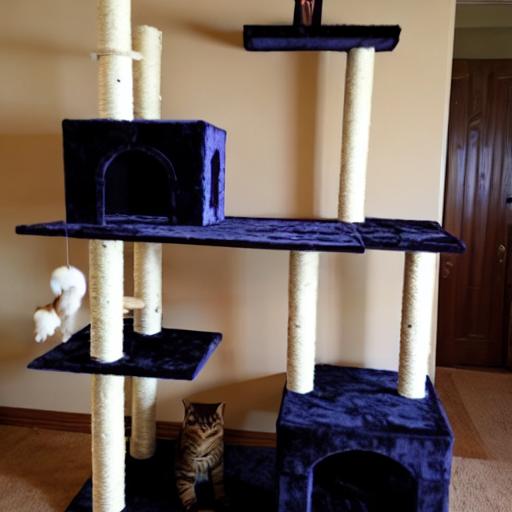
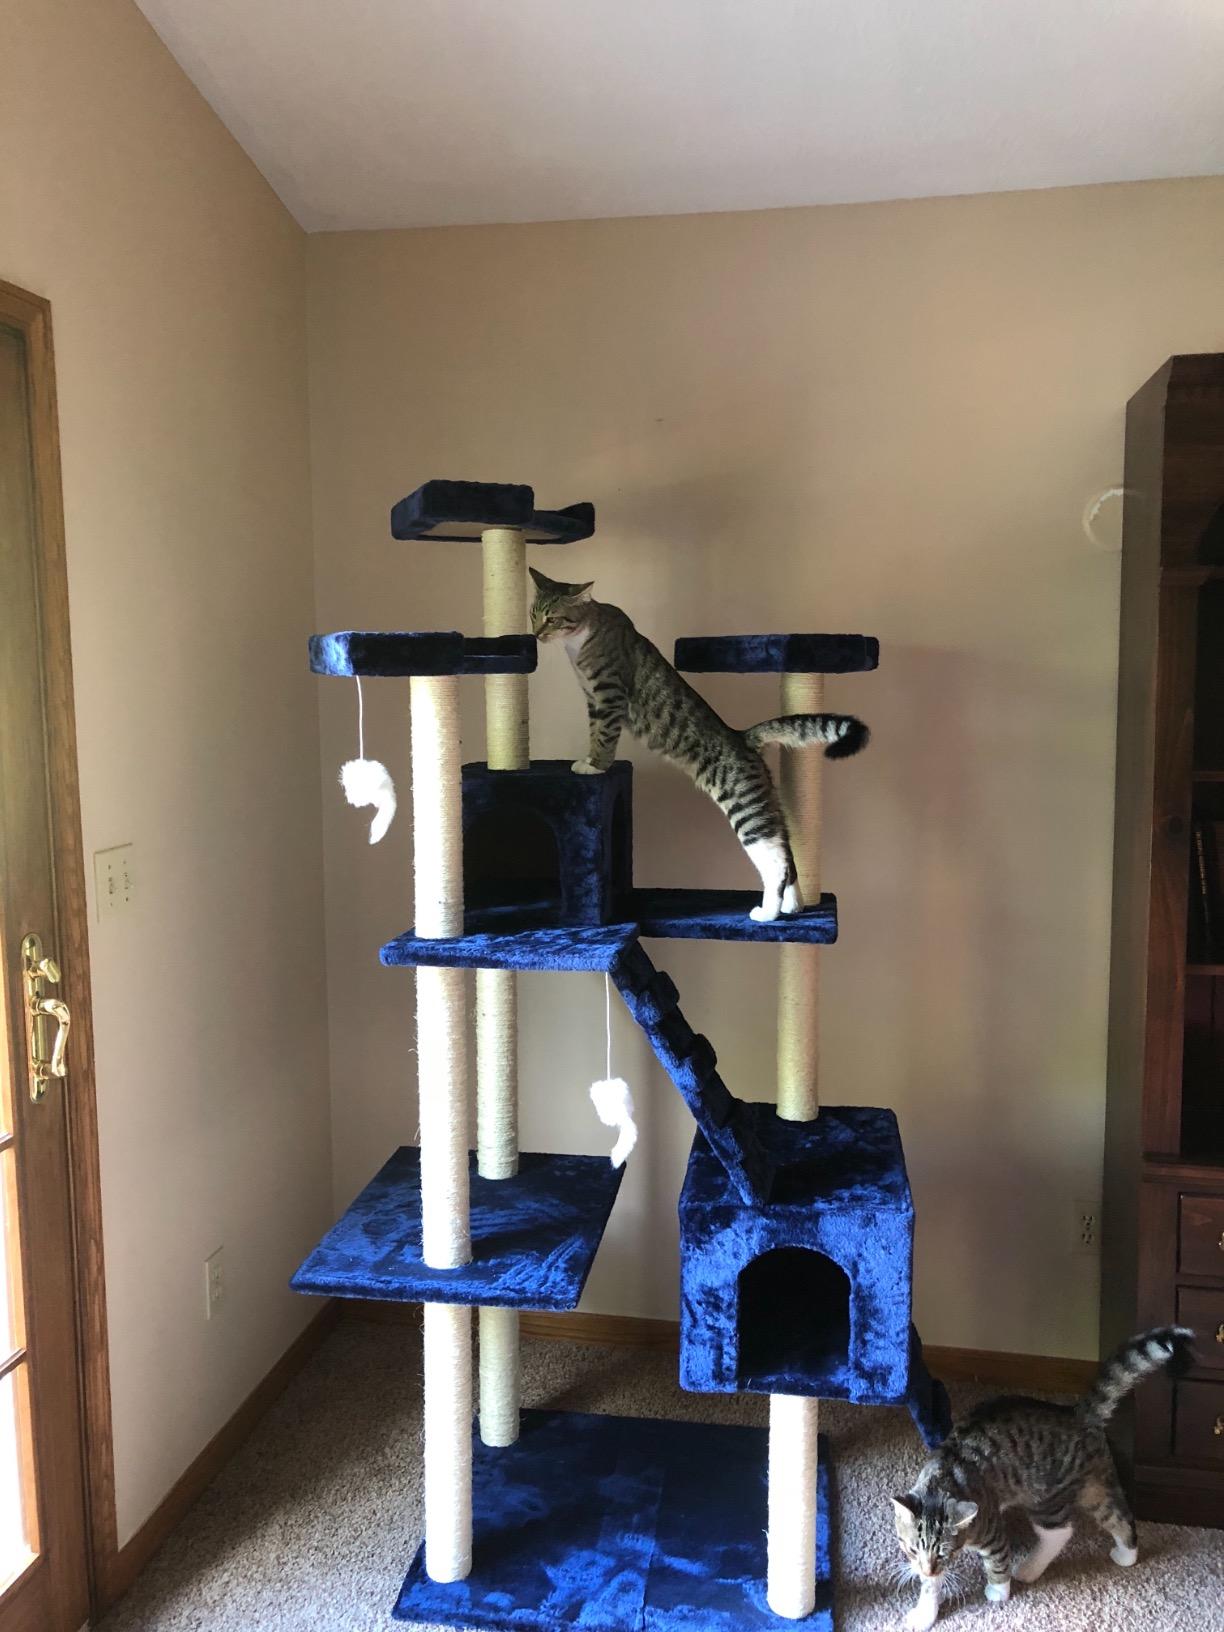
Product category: items_cat tree
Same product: no